Palm (unit)

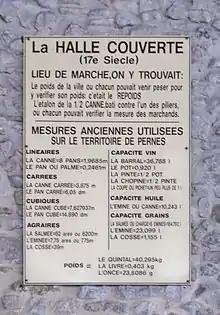
Sign giving the metric equivalents of the units in use in the 17th century in the covered market of Pernes-les-Fontaines in the Vaucluse

The palms of medieval and early modern Europe—the Italian, Spanish, and Portuguese ' and French '—were based upon the Roman "greater palm", reckoned as a hand's span or length.